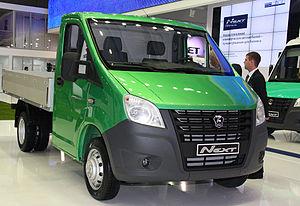
Le GAZelle NEXT est une version améliorée du produit de la série originale de fourgonnettes et de camions GAZelle à usage moyen produit par le géant automobile russe GAZ. Il est produit parallèlement à la GAZelle d'origine désormais connue sous le nom de GAZelle Business.